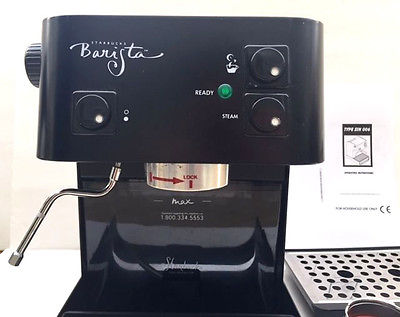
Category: coffee maker